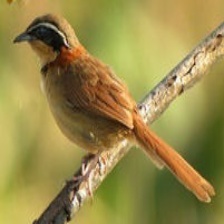
Species: COLLARED CRESCENTCHEST
Scientific name: MELANOPAREIA TORQUATA